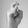
ASL letter: X